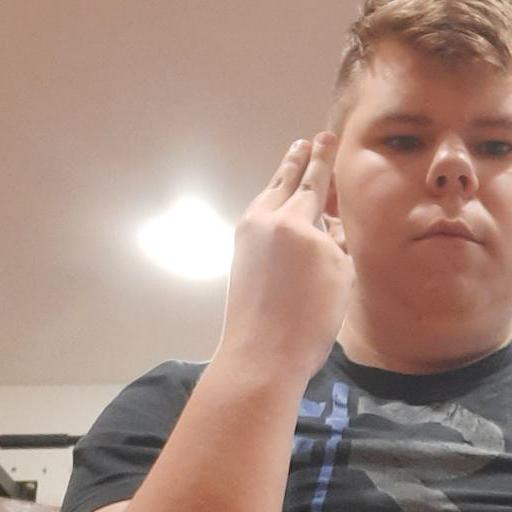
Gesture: two_up_inverted